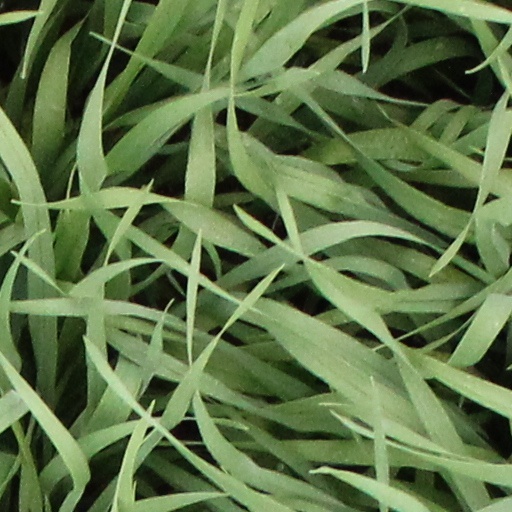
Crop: wheat